Rutherglen, Victoria

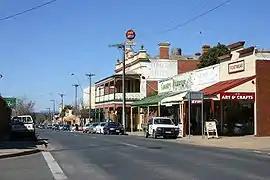
The heritage listed Victoria Hotel in Main Street

Rutherglen is a town in north-eastern Victoria, Australia, near the Murray River border with New South Wales. The town was named after the Scottish town of Rutherglen which lies just outside Glasgow. At the , Rutherglen had a population of 2,579.